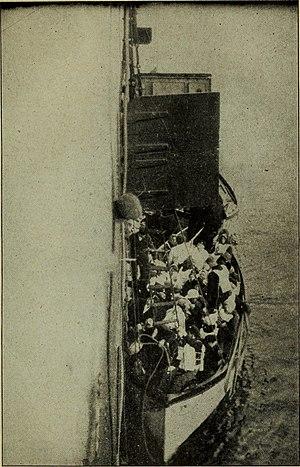
Canot n°12 du Titanic, le matin du 15 avril 1912
Les canots de sauvetage du Titanic sont des embarcations placées à bord du paquebot afin de permettre l'évacuation et le transbordement de ses passagers en cas d'incident. Le Titanic disposait de vingt canots, dont seize en bois et quatre pliables. Ils avaient une capacité de 1 178 passagers, alors que le navire pouvait transporter jusqu'à environ 3 500 personnes. Des passagers et membres d'équipage présents à bord du paquebot lors de son naufrage dans la nuit du 14 au 15 avril 1912 y ont été chargés, et ils auraient contenu entre 705 et 712 des 2 200 personnes qui se trouvaient dans le navire. Treize canots ont été remontés à bord du Carpathia et ramenés à New York, puis restitués à la White Star Line. Leur sort est par la suite inconnu.
Le naufrage du Titanic a mis fin à la traversée inaugurale du RMS Titanic, un paquebot qui devait relier Southampton à New York. Il se déroule dans la nuit du 14 au 15 avril 1912 dans l'océan Atlantique Nord au large de Terre-Neuve. Le navire heurte un iceberg sur tribord le dimanche 14 avril 1912 à 23 h 40 et coule en moins de trois heures, à 2 h 20. Entre 1 490 et 1 520 personnes périssent, ce qui fait de ce naufrage l'une des plus grandes catastrophes maritimes en temps de paix et la plus meurtrière pour l'époque. De nombreuses personnalités périssent durant le naufrage, parmi lesquelles les milliardaires Benjamin Guggenheim et John Jacob Astor.